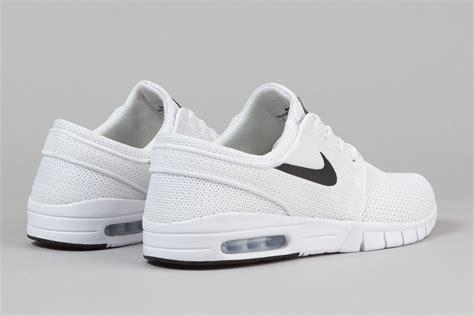
Brand: Nike
Model: SB Stefan Janoski Max